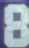
Number: 8